Alfred Waterhouse

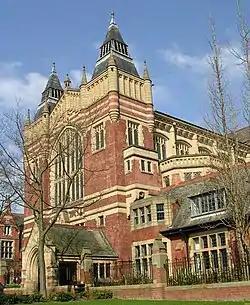
Exterior Great Hall, Yorkshire College, now University of Leeds (1892) like his work at Manchester showing the influence of English Perpendicular Gothic as well as French Gothic, the walls are red brick with yellow stone

Allerton Priory a large house was designed by Waterhouse in 1866 and built (1868–71), the picture gallery was added in (1872–76). Located in the Liverpool suburb of Allerton. It is built from brick with sandstone dressings and in a French Gothic style, with the distinctive four storey tower with its steep pyramidal roof surrounded by four tourelles rising above the entrance porch. Also by Waterhouse is the large entrance lodge to the extensive grounds and a vinery. The building was built for John Grant Morris, a colliery owner, who served as Lord Mayor of Liverpool (1866–67). It cost of £16,500 (roughly £1,900,000 in 2019) to build, the work of (1872–76) cost about £5,000. The building is L-shaped in plan, the servants wing sticking out from the main block. The large single storey picture gallery housed the owners extensive collection of contemporary British art and made the building's plan U-shaped. The main rooms were the long entrance hall entered from the porch on the north front, around which are the billiards room, study, smoking room, library, drawing room and dining room with its separate serving room. There is also a schoolroom and a butler's pantry within the block. The servants wing contains the kitchen, servants' hall and housekeeper's room. The builders were Holme & Nicol; the heating and ventilation system was by G.N. Haden; the stone carving on the building was executed by Farmer & Brindley; decorative ceramic tiles were manufactured by W. Godwin and L. Oppenheimer; the stained glass windows were made by Heaton Butler & Bayne, R.D. Edmundson and F.T. Odell; the chimneypieces were supplied by the Lizard Serpentine Co., W.H. Burke and W. Wilson, the iron grates were made by Hart Son Peard & Co. and D.O. Boyd; the fittings and furniture was made by Gillows of Lancaster and London; the decorative iron work was by R. Jones, F.A. Skidmore and Lester & Hodkinson; the plaster ceiling roses were executed by J.W. Hindshaw. The clerk of works was J. Dickson.